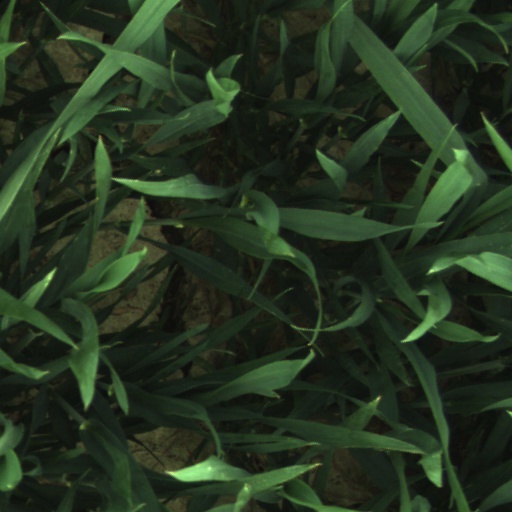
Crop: wheat